Ocean Village, Southampton

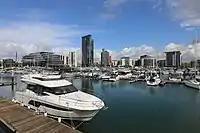
The Ocean Village marina

Ocean Village is a mixed-use marina, residential, business and leisure development on the mouth of the River Itchen in Southampton, on the south coast of England. Originally the site of Southampton's first working docks, the "Outer Dock" which opened in 1842, the area was redeveloped in 1986 and became the leisure marina it is today. After experiencing a period of stalled development with the late-2000s recession, Ocean Village underwent another series of major, multimillion-pound redevelopment projects. Current recreational facilities include a cinema, cafes, wine bars and restaurants.